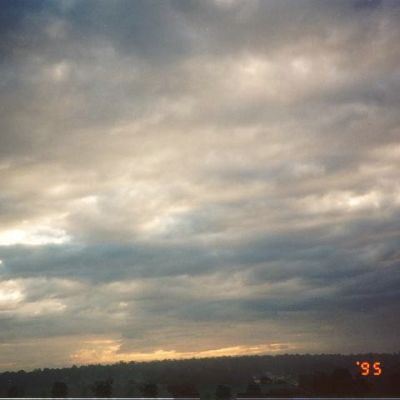
Cloud type: Stratocumulus (Sc)